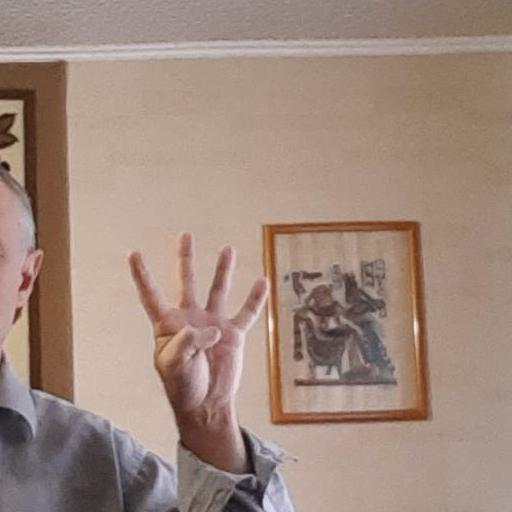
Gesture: four